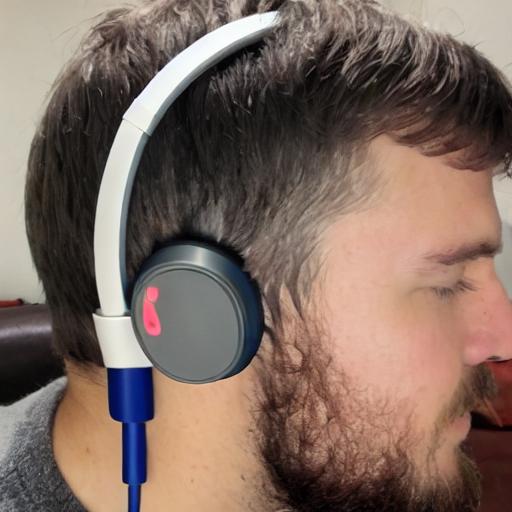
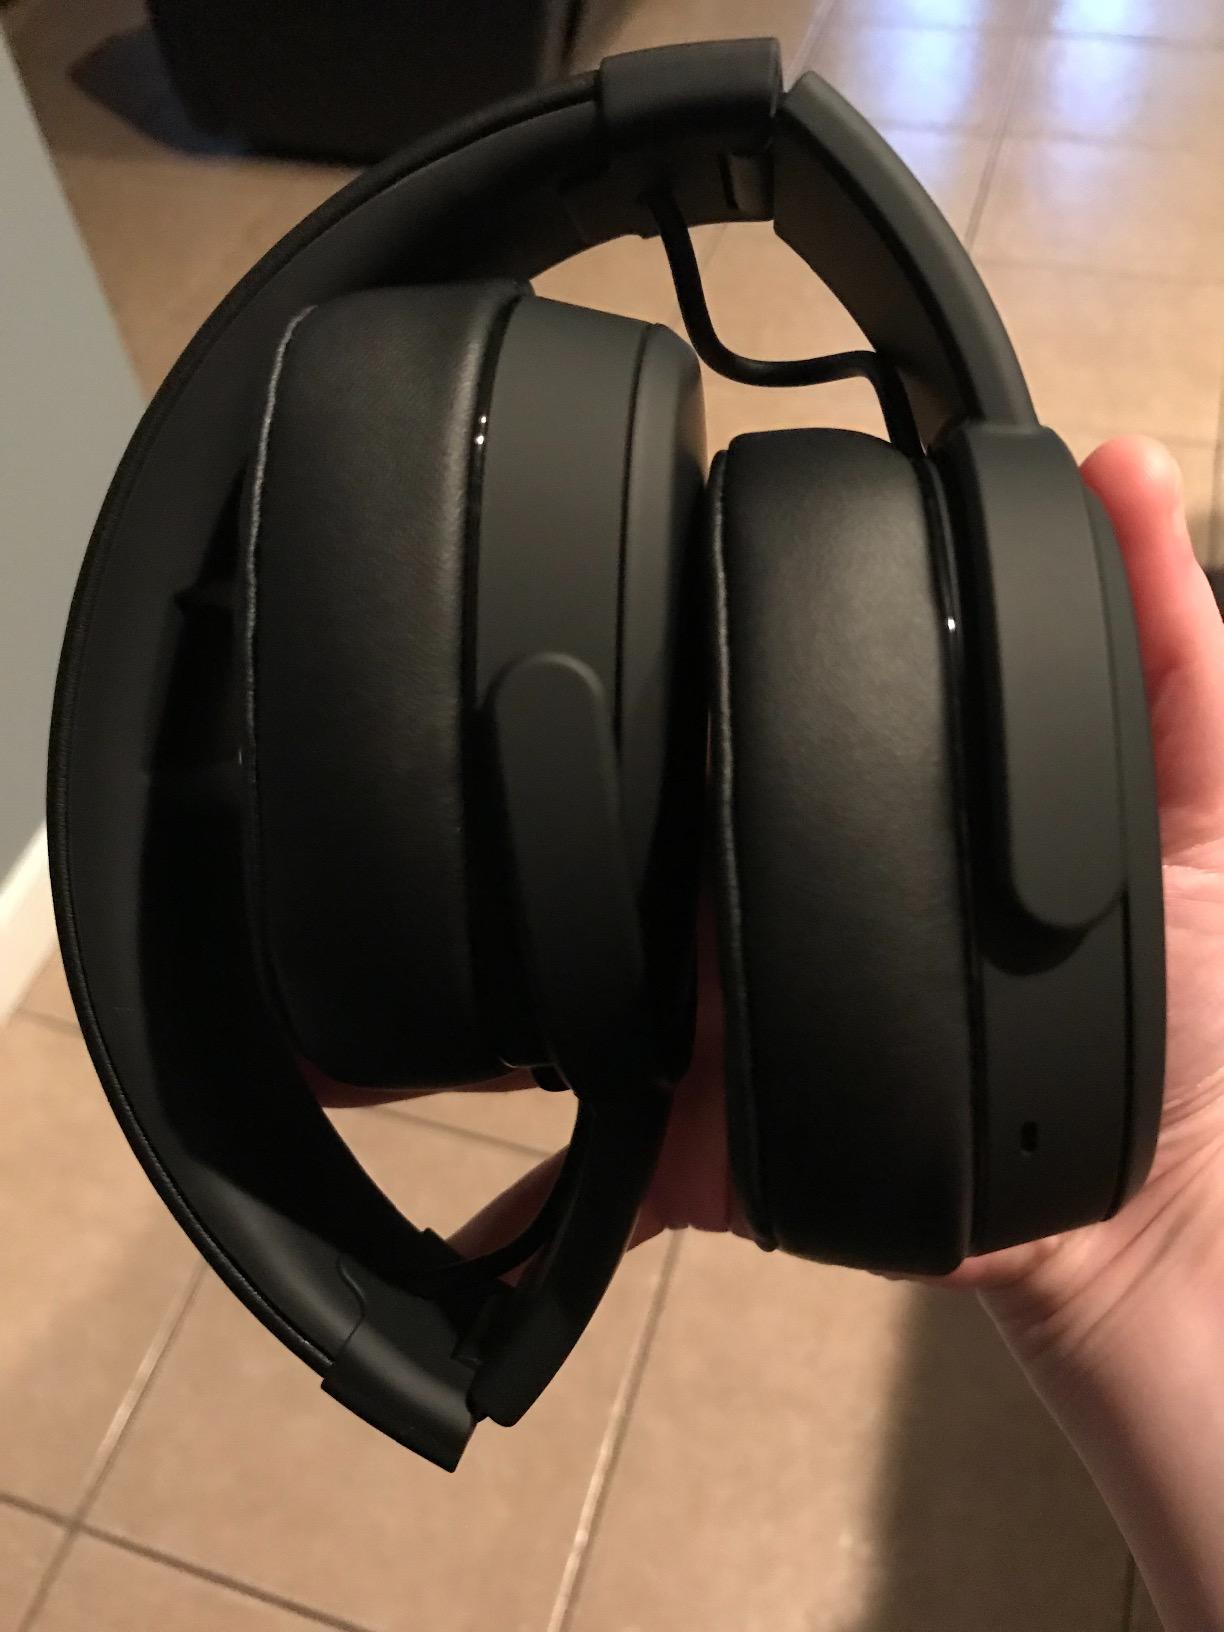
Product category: headphones
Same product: no